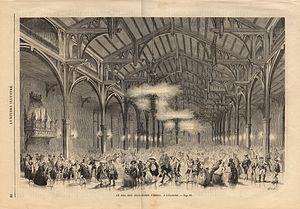
Le bal de Jean Marie Farina a Cologne 1861,